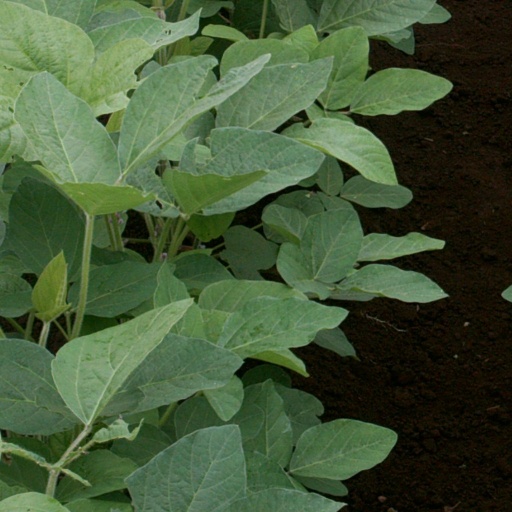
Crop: soybean